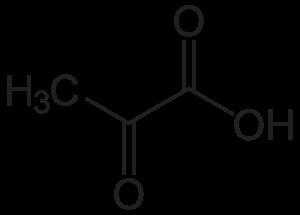
La fixation du carbone en C₄ est l'un des trois modes de fixation du carbone des êtres vivants, parallèlement à la fixation du carbone en C₃ et au métabolisme acide crassulacéen. On l'appelle ainsi en référence à l'oxaloacétate, molécule comportant quatre atomes de carbone formée dès la première étape du processus chez un petit groupe de plantes souvent désignées collectivement comme « plantes en C₄ ».